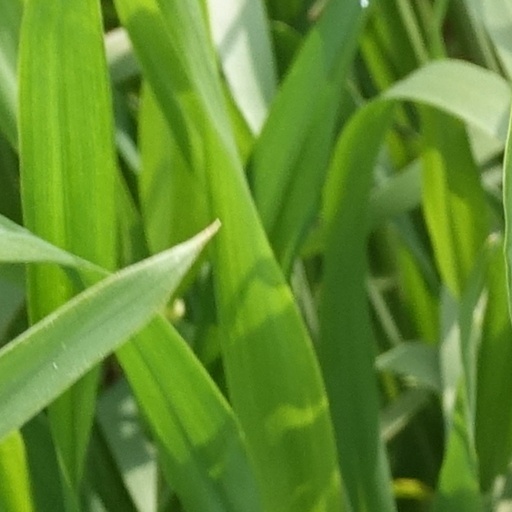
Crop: wheat